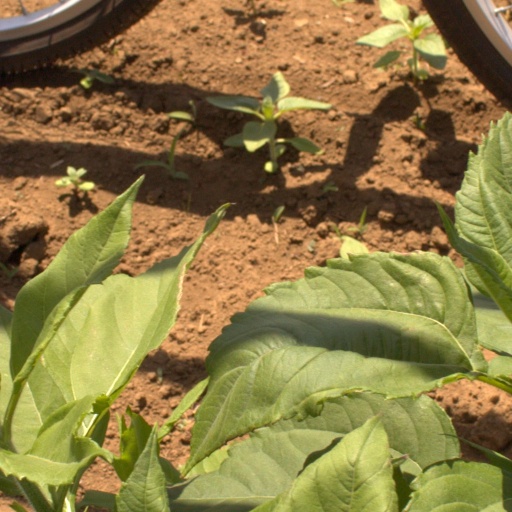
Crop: Jerusalem artichoke